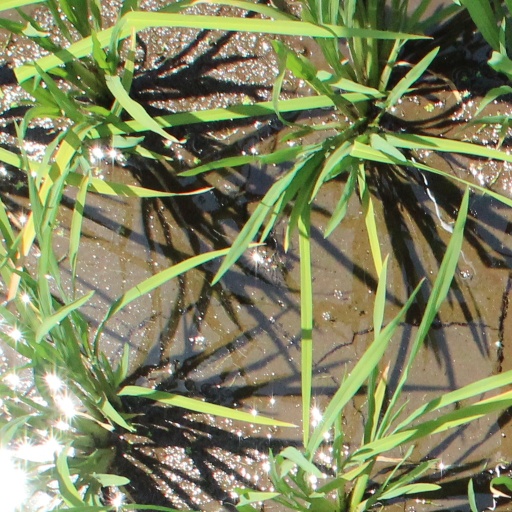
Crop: rice